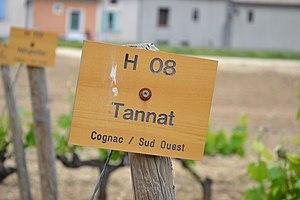
panneau de cépage Tannat
Les tanins condensés, appelés aussi tanins catéchiques ou proanthocyanidols, sont des polymères de flavanols. Ils sont constitués d'unités de flavan-3-ols liées entre elles par des liaisons carbone-carbone de type 4→8 ou 4→6. Ils forment un groupe important de composés phénoliques provenant de la condensation de molécules de flavonoïdes.